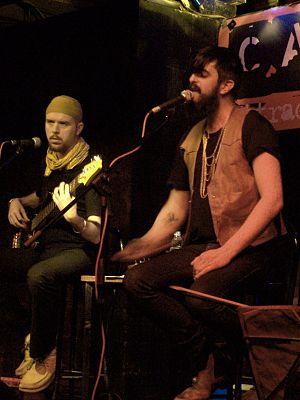
Scott Matthew est un chanteur compositeur australien né à Queensland. Il a été membre du groupe Elva Snow de 2001 à 2006. Il sort son premier album solo en 2008 et vit désormais à Brooklyn aux États-Unis. En 2013, il sort Unlearned, un album de reprises.